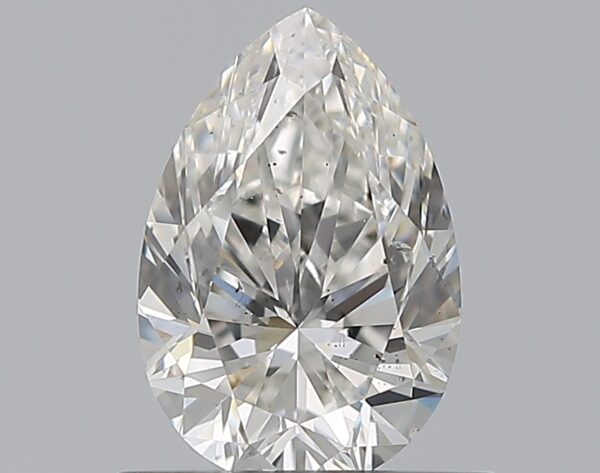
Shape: pear
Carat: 0.72
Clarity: SI1
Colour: F
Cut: VG
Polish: EX
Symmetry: EX
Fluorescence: ST
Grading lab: GIA
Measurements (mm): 7.31 x 4.92 x 3.23